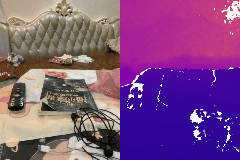
Label: book